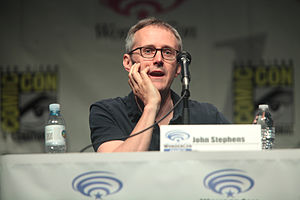
John Stephens
John Stephens er en amerikansk forfatter, der bor i Los Angeles med sin kone og søn, han har tidligere arbejdet indenfor film og TV for feks på Gossip Girl, Gilmore Girls og Gotham. han er dog mest kendt for sin bog trilogi kendt som "Bøger fra Begyndelsen", Der har været på new york times bestseller liste. han siger selv at han har hentet inspiration fra Det gyldne kompas og nogen af hans barndoms store eventyrs-bøger som Narnia og Ringenes Herre.